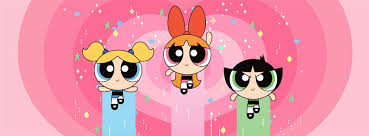
Portrait style: Cartoon Portrait